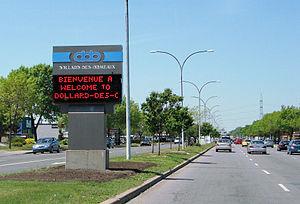
Dollard-Des Ormeaux, ou Dollard-des-Ormeaux, est une ville québécoise de l'agglomération de Montréal, dans la région administrative du même nom, au Canada.